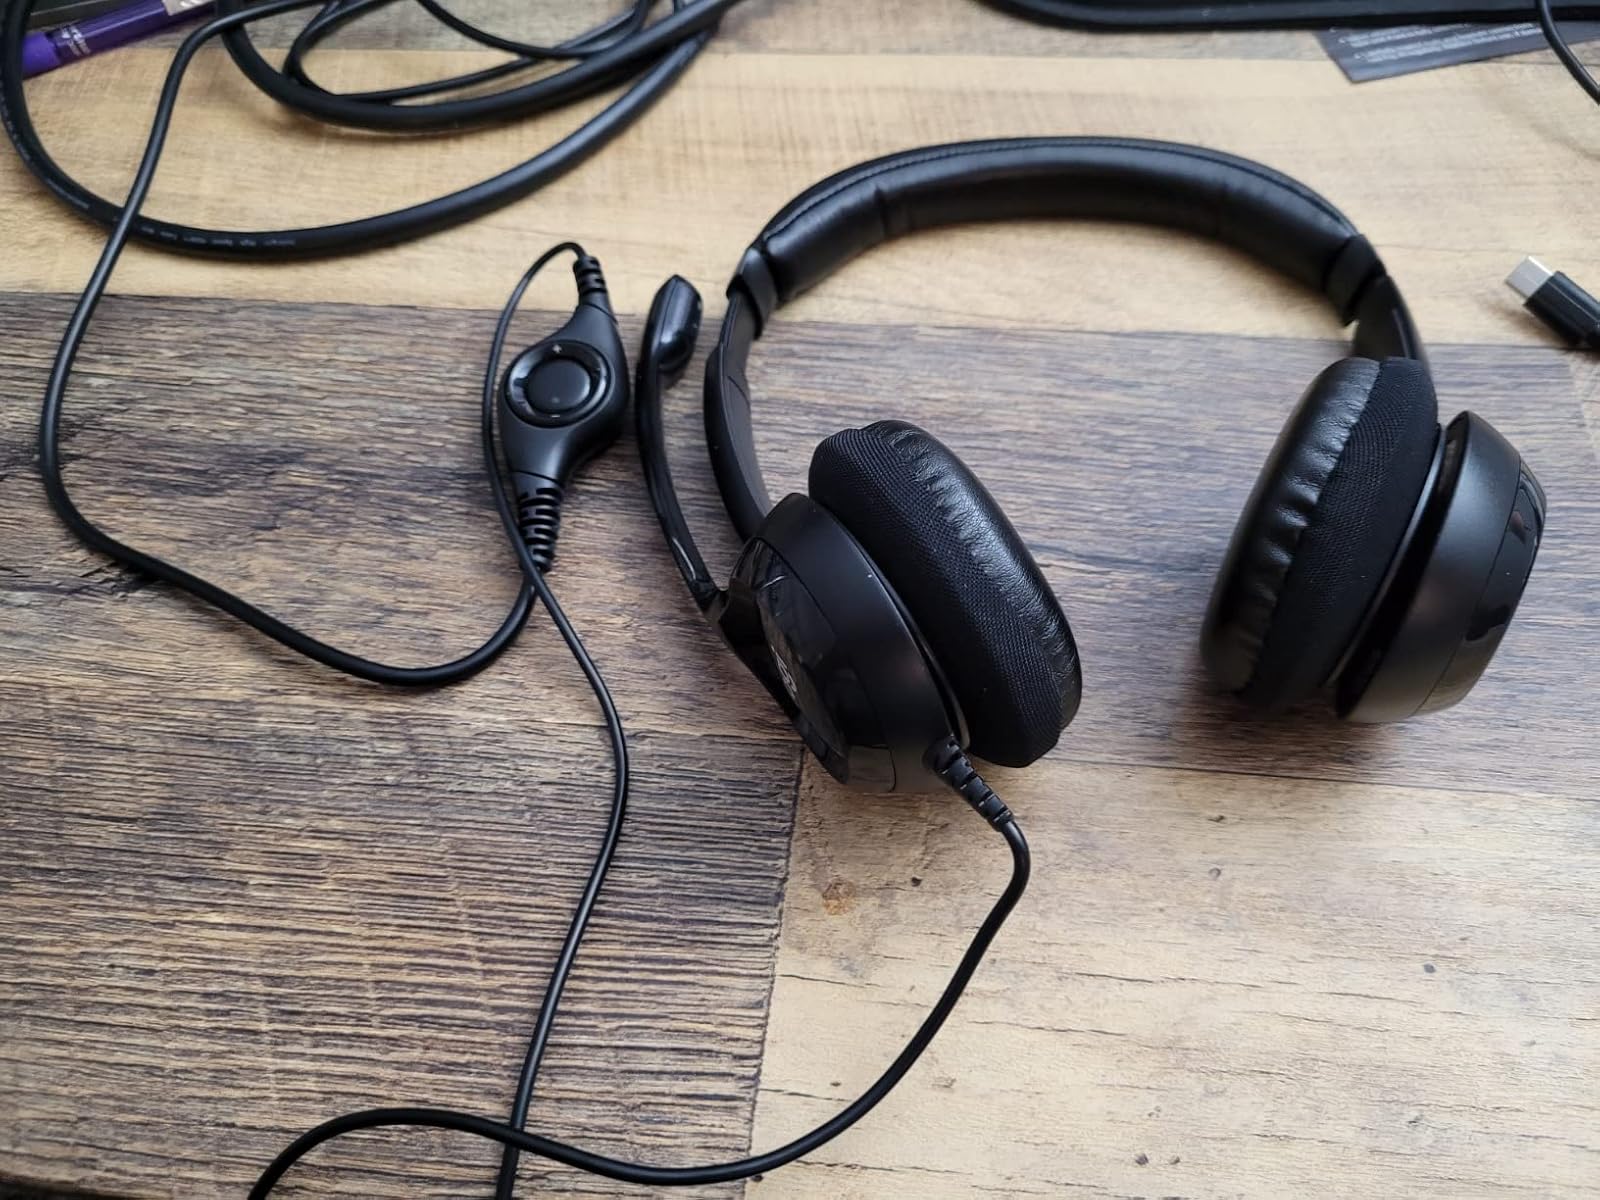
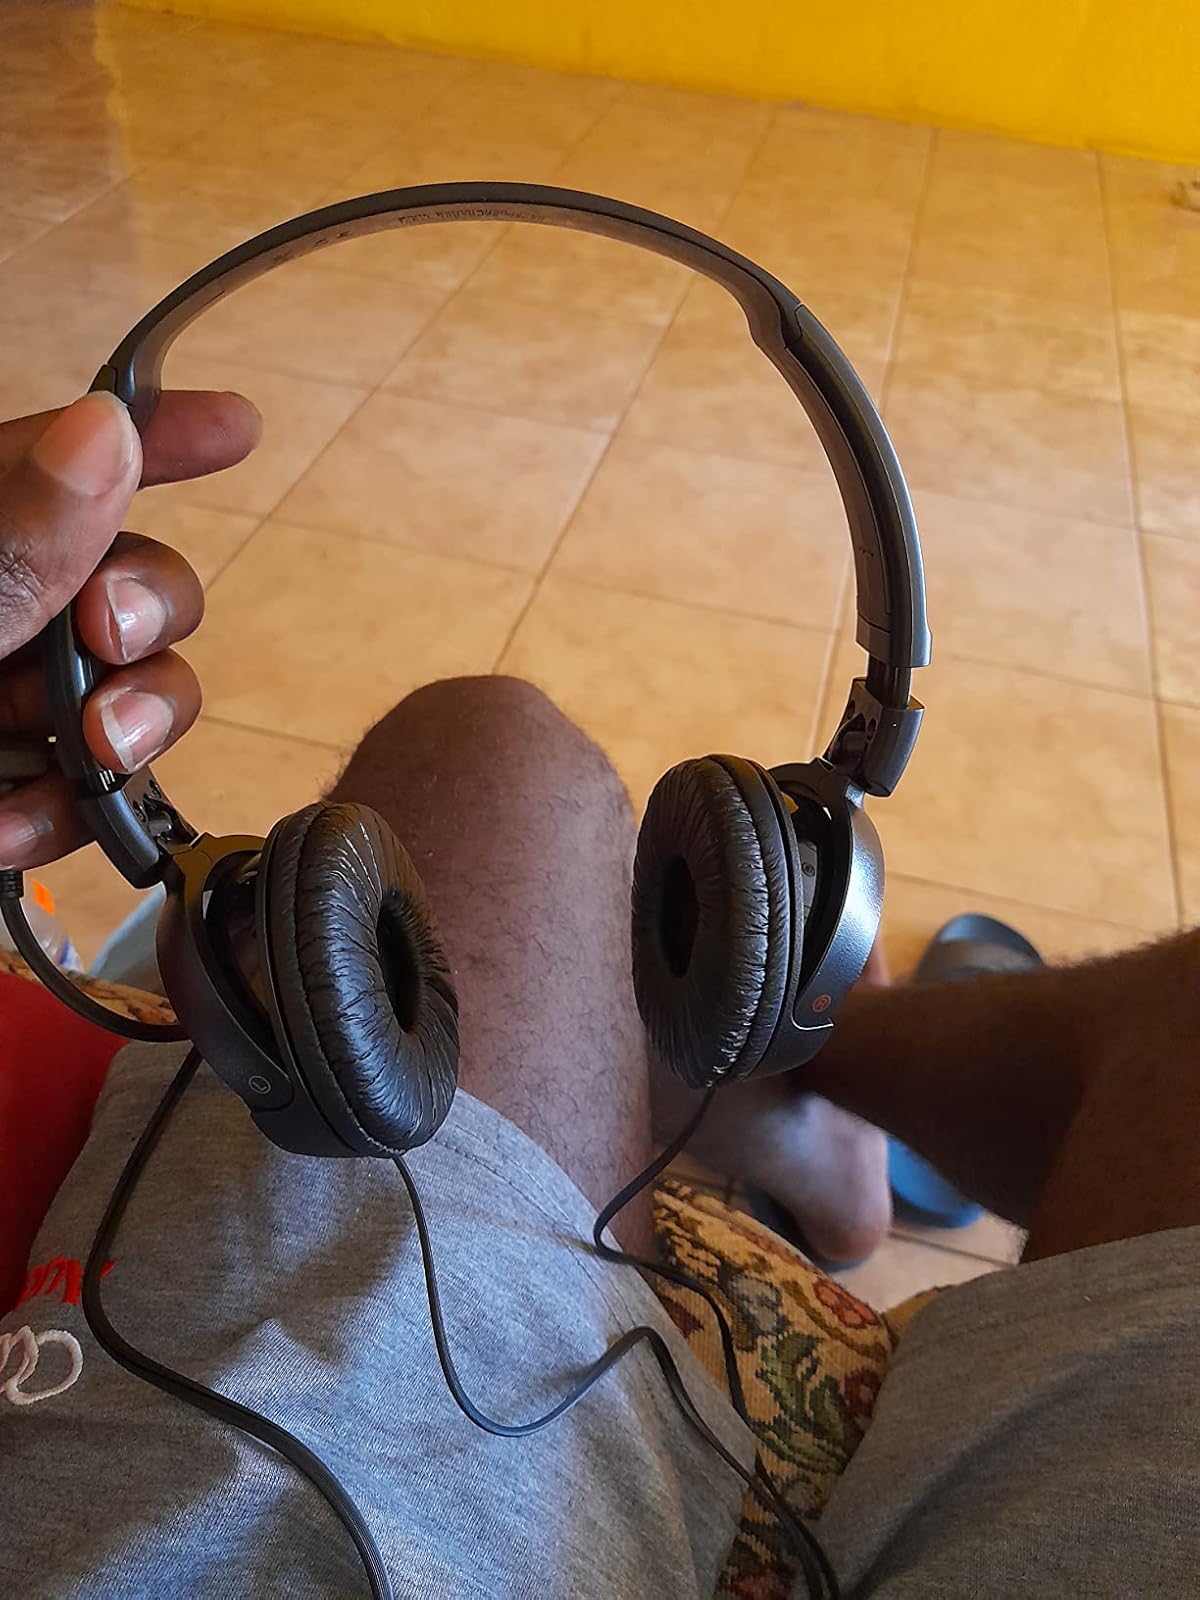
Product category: headphones
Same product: no